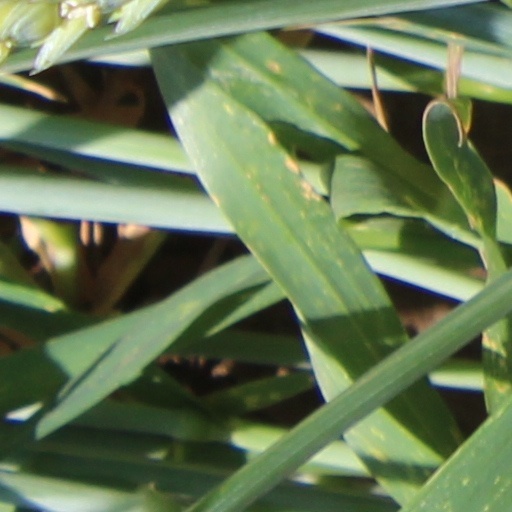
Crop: wheat